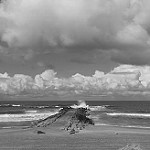
Label: B & W